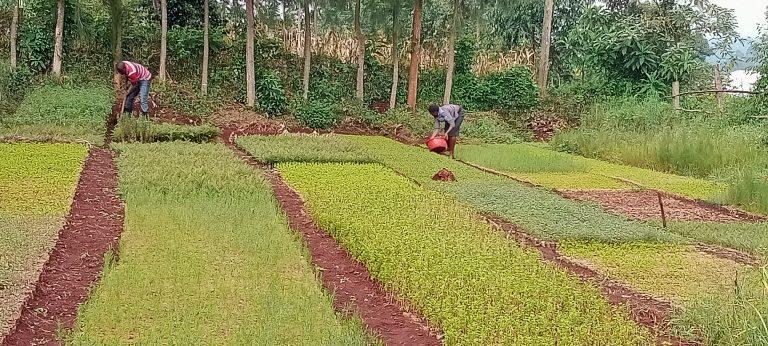
Shamba kubwa limezungukwa na miti membamba na mirefu yenye rangi ya kijani. Majani yamepandwa katika mistari ya kupendeza, huku ikiashiria ni miche iliopandwa.